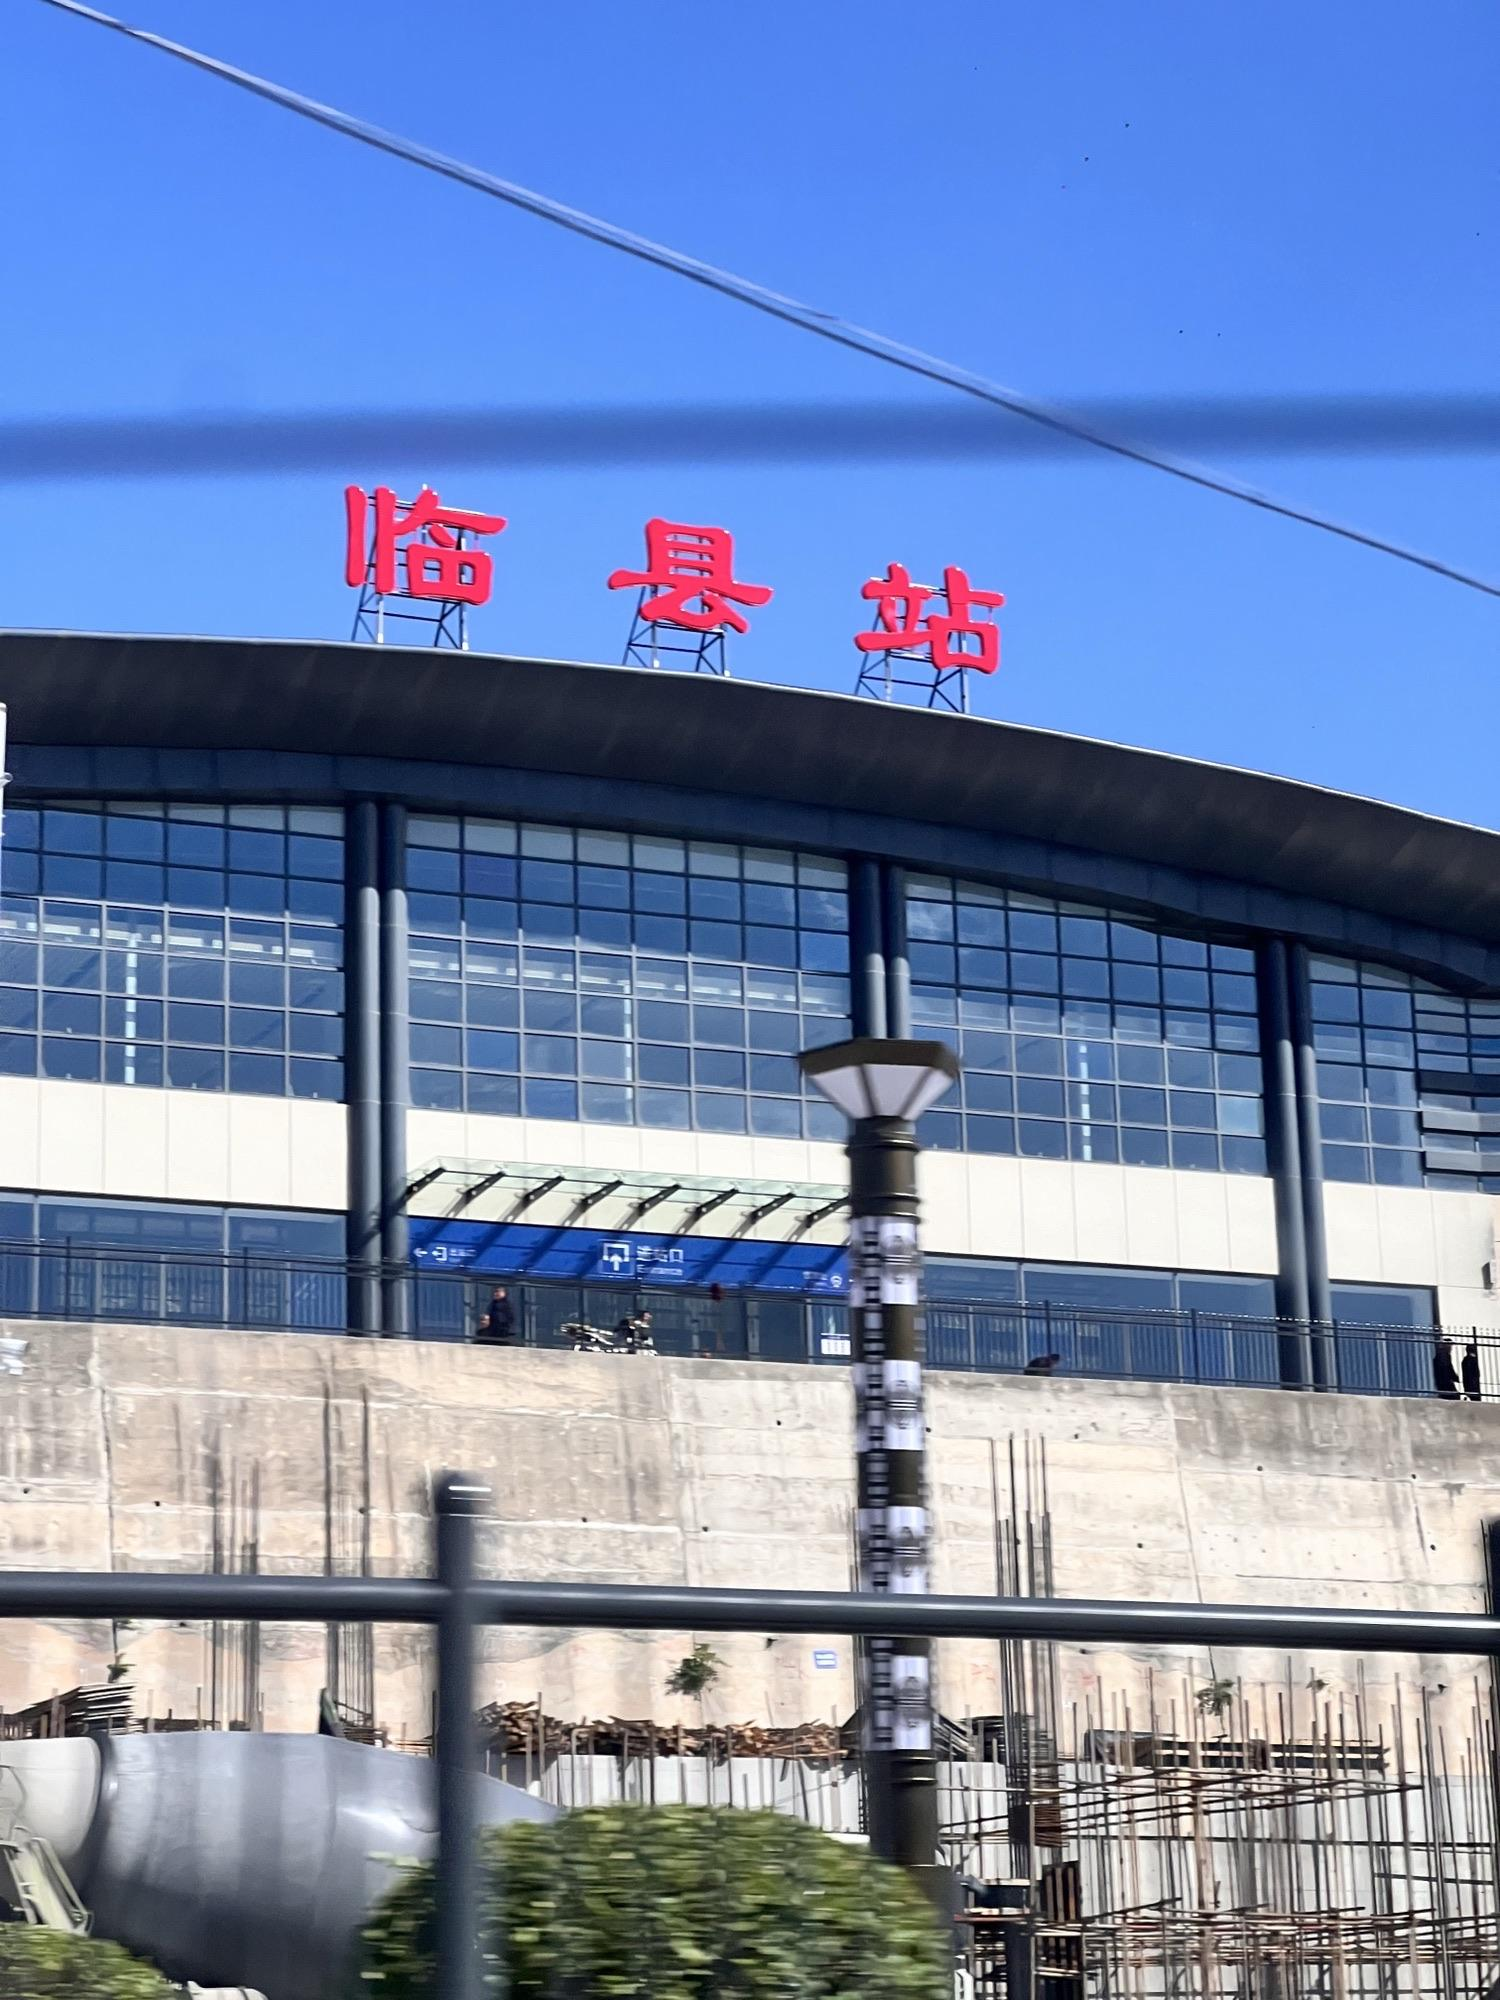
地标名称：临县站
所在城市：吕梁市·临县